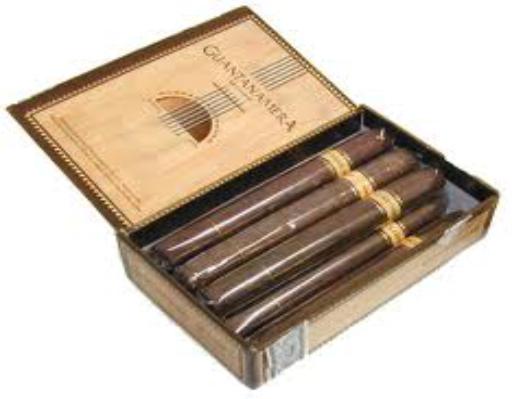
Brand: Guantanamera
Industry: Necessities